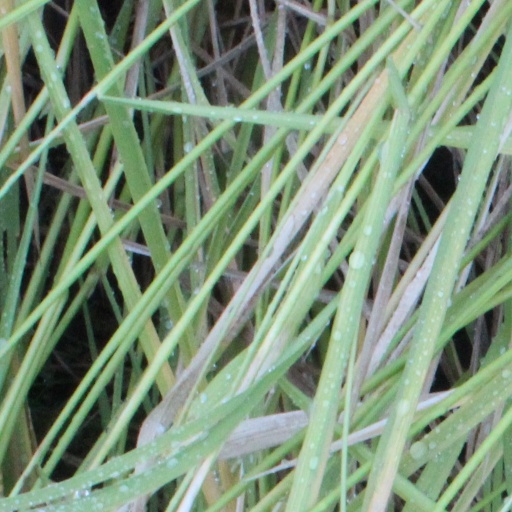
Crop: rice